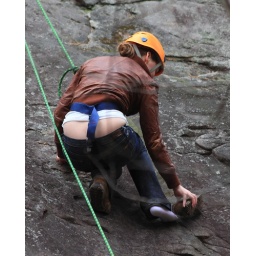
Never good to lose your shoe in the middle of a rock climb. Nice recovery, though.